Rattanakosindra-class gunboat

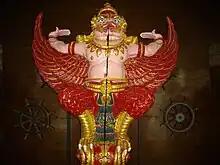
Garuda figurehead from HTMS "Rattanakosindra"

The two gunboats were in active service during the Franco-Thai War and World War II and received additional anti-aircraft armament in the form of two single QF 2-pounder naval guns in the 1930s and two single Breda 20/65 mod.39 in the 1940s each, but neither "Rattanakosindra" nor "Sukhothai" saw combat. "Sukkhotai" was briefly involved in the Manhattan Rebellion of 1951 where she threatened to open fire on Klai Kangwon Palace. Both ships were stricken after decades of service, "Rattanakosindra" was retired in 1967 and "Sukhothai" was retired in 1971. The bow garuda of both ships are on display at the Royal Thai Navy Museum.